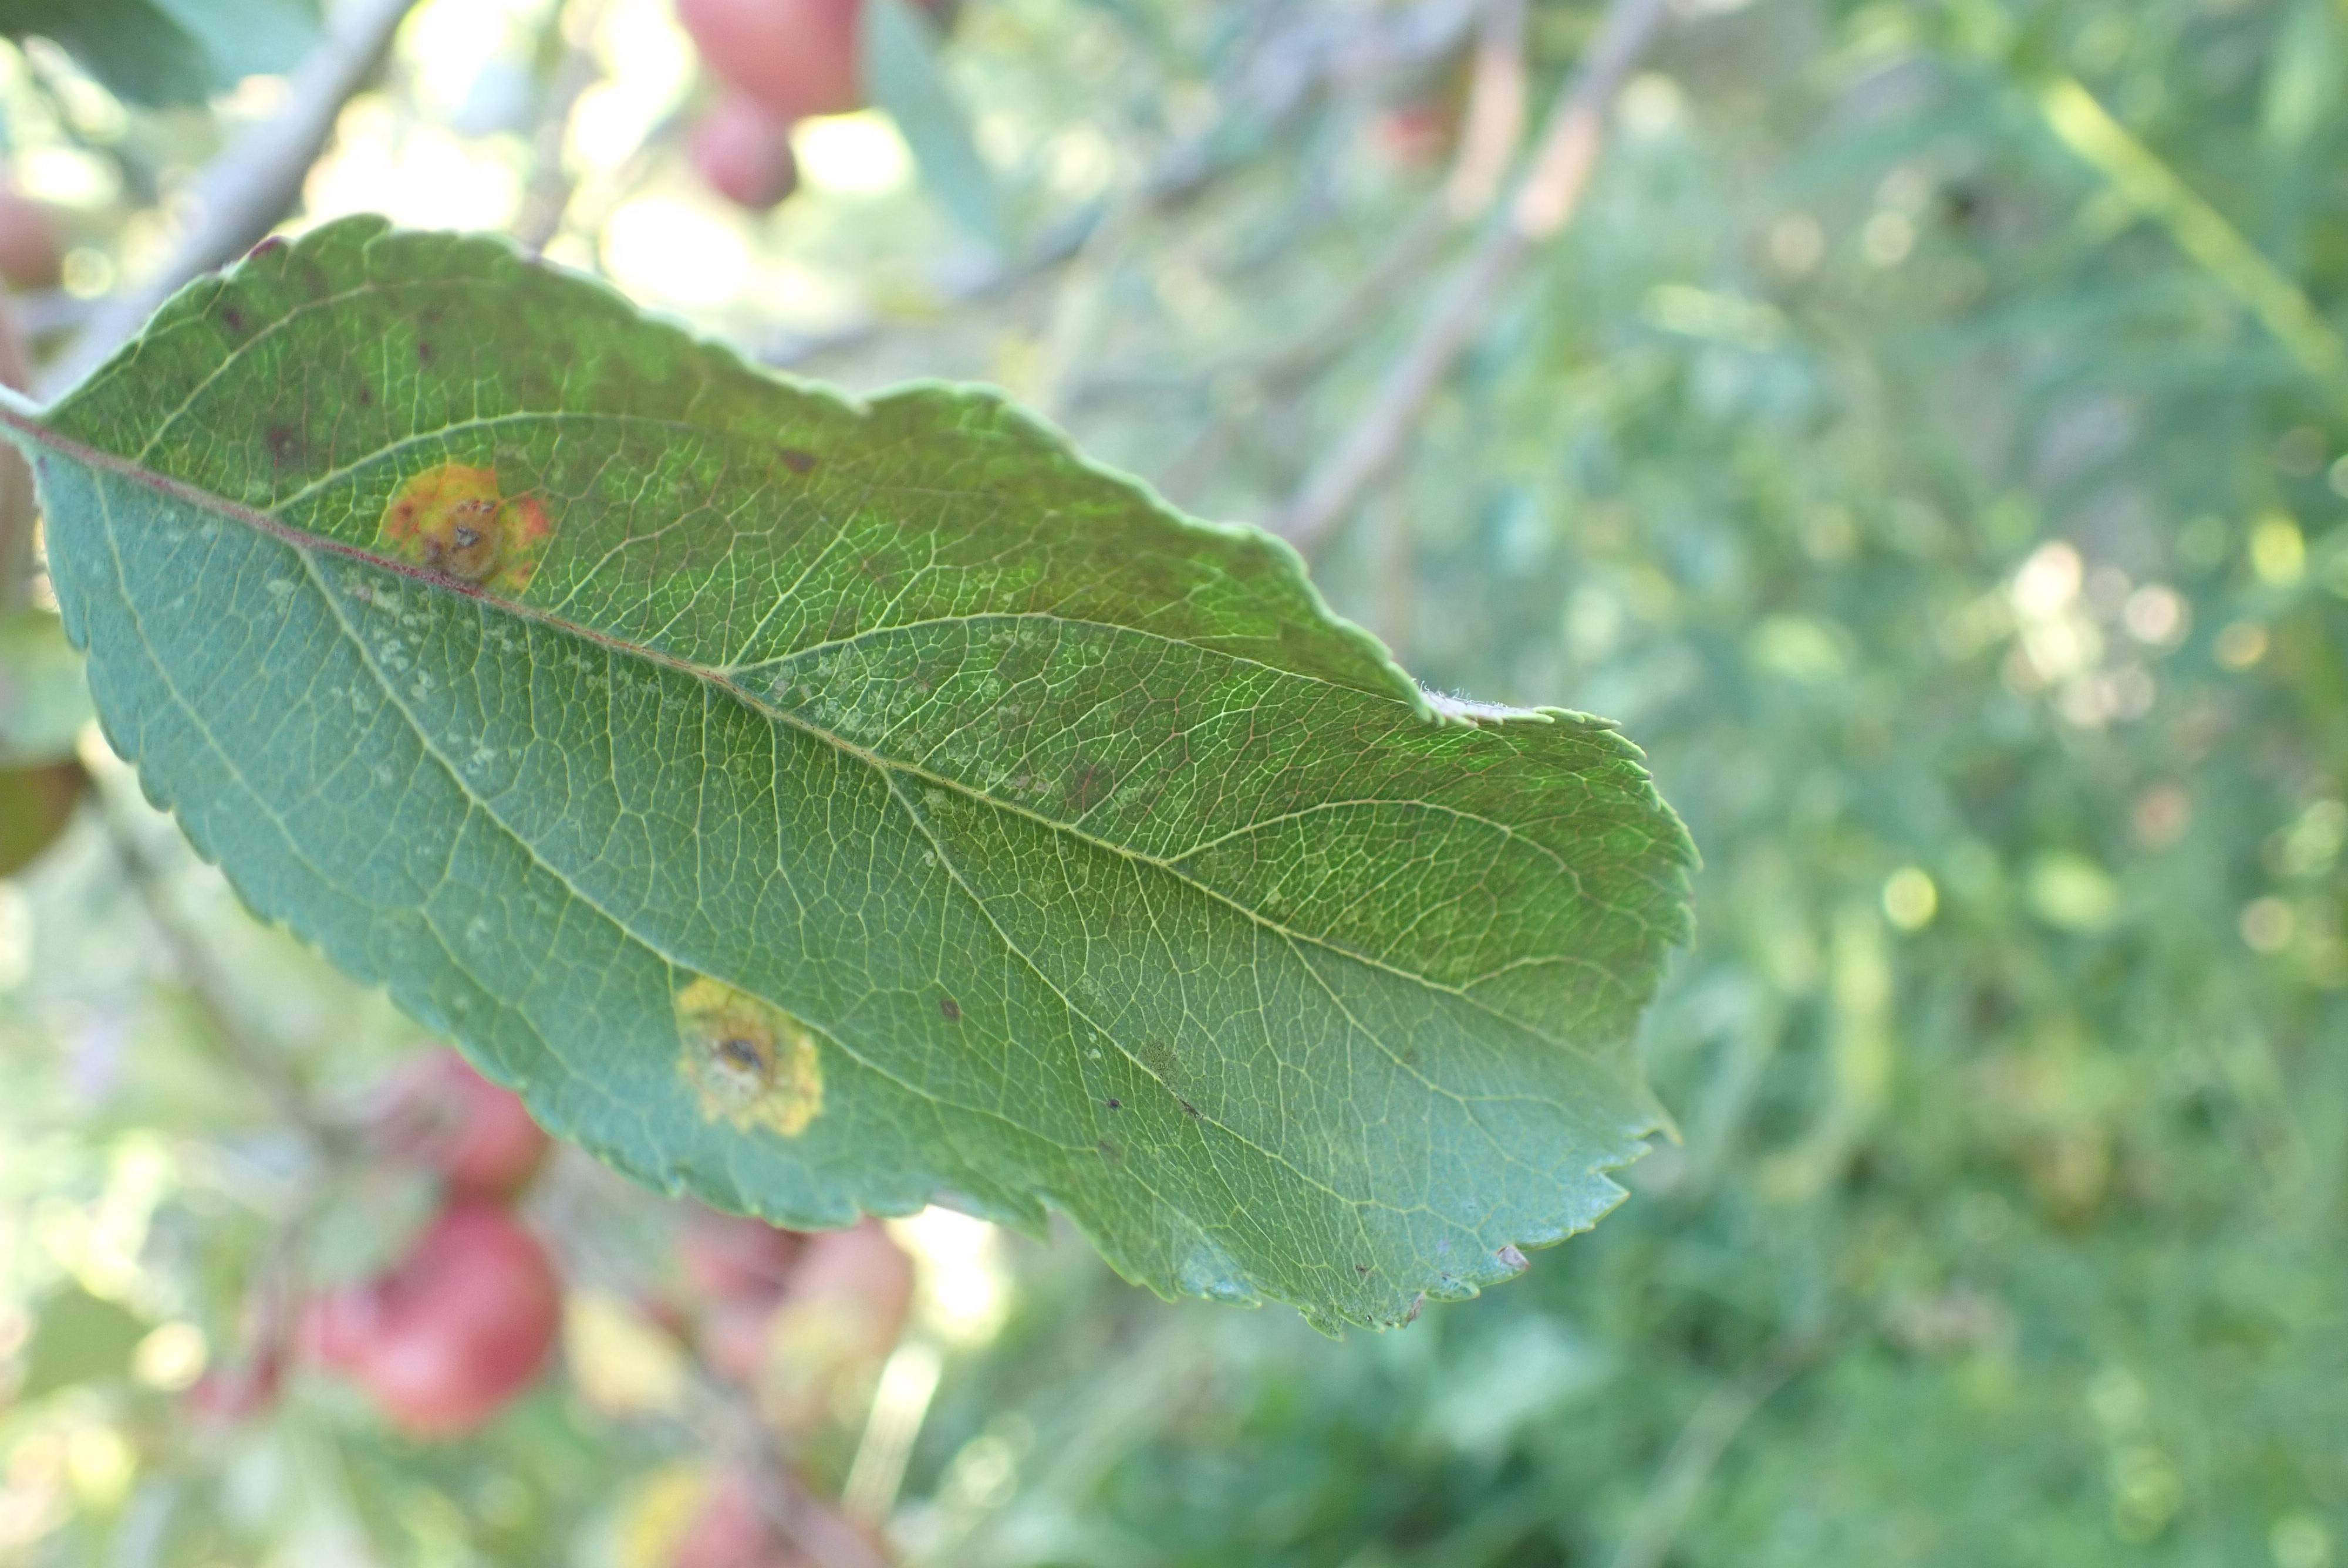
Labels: complex